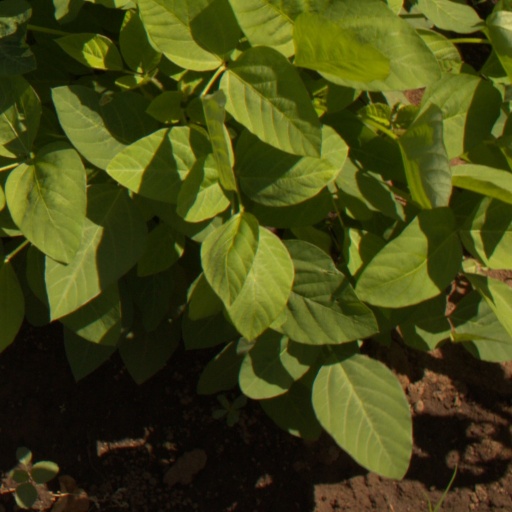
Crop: soybean